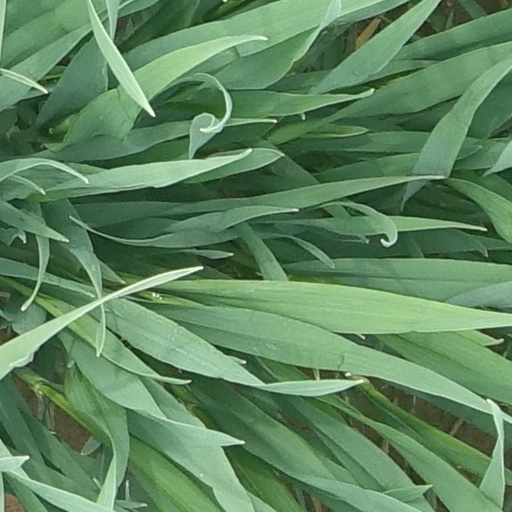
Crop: wheat